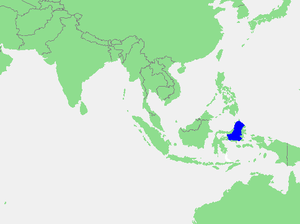
Hemiscyllium halmahera est une espèce de requin-chabot « marcheur » découverte en 2013 en Indonésie.
Ce tableau liste toutes les mers du monde que l'Organisation hydrographique internationale reconnaît comme telles dans sa publication S-23 Limites des océans et des mers. Dans cette publication tous les mers et océans ont un numéro d'identification, et on y trouve une description littéraire précise de leurs limites. Ces numéros d'identification sont ceux qui ordonnent cette table.
La mer des Moluques est une mer de l’océan Pacifique située au sud de la mer de Célèbes, dans laquelle se trouve l'archipel des Moluques, en Indonésie.